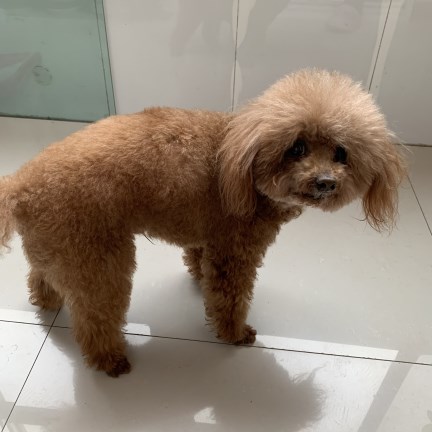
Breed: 7449-n000128-teddy